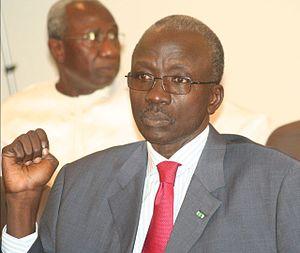
Moustapha Sourang
Moustapha Sourang, né le 24 juillet 1949 et mort le 4 août 2020, est un homme politique sénégalais, juriste de formation, qui a détenu plusieurs portefeuilles ministériels sous la présidence d'Abdoulaye Wade.